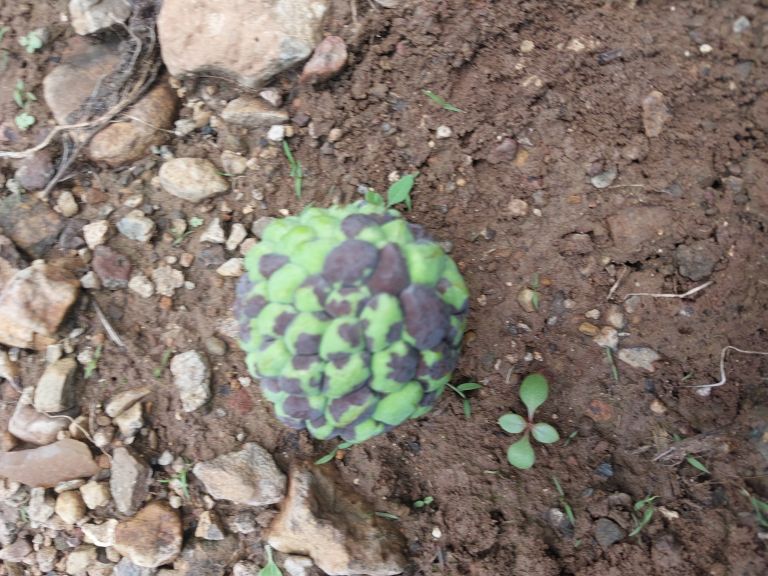
Disease label: Diplodia Rot